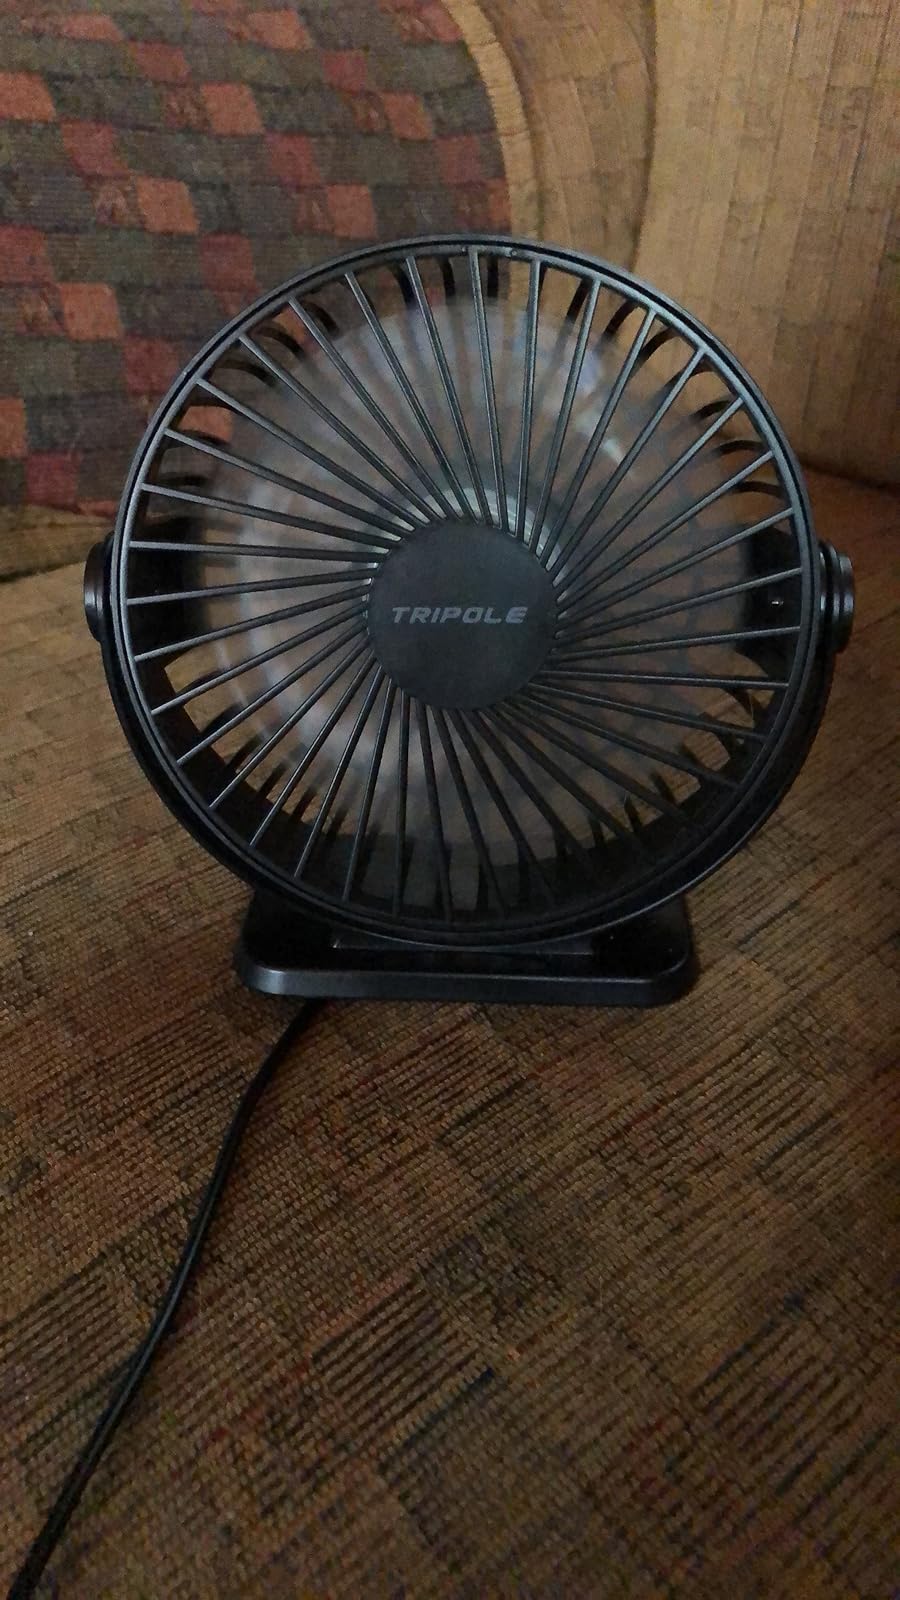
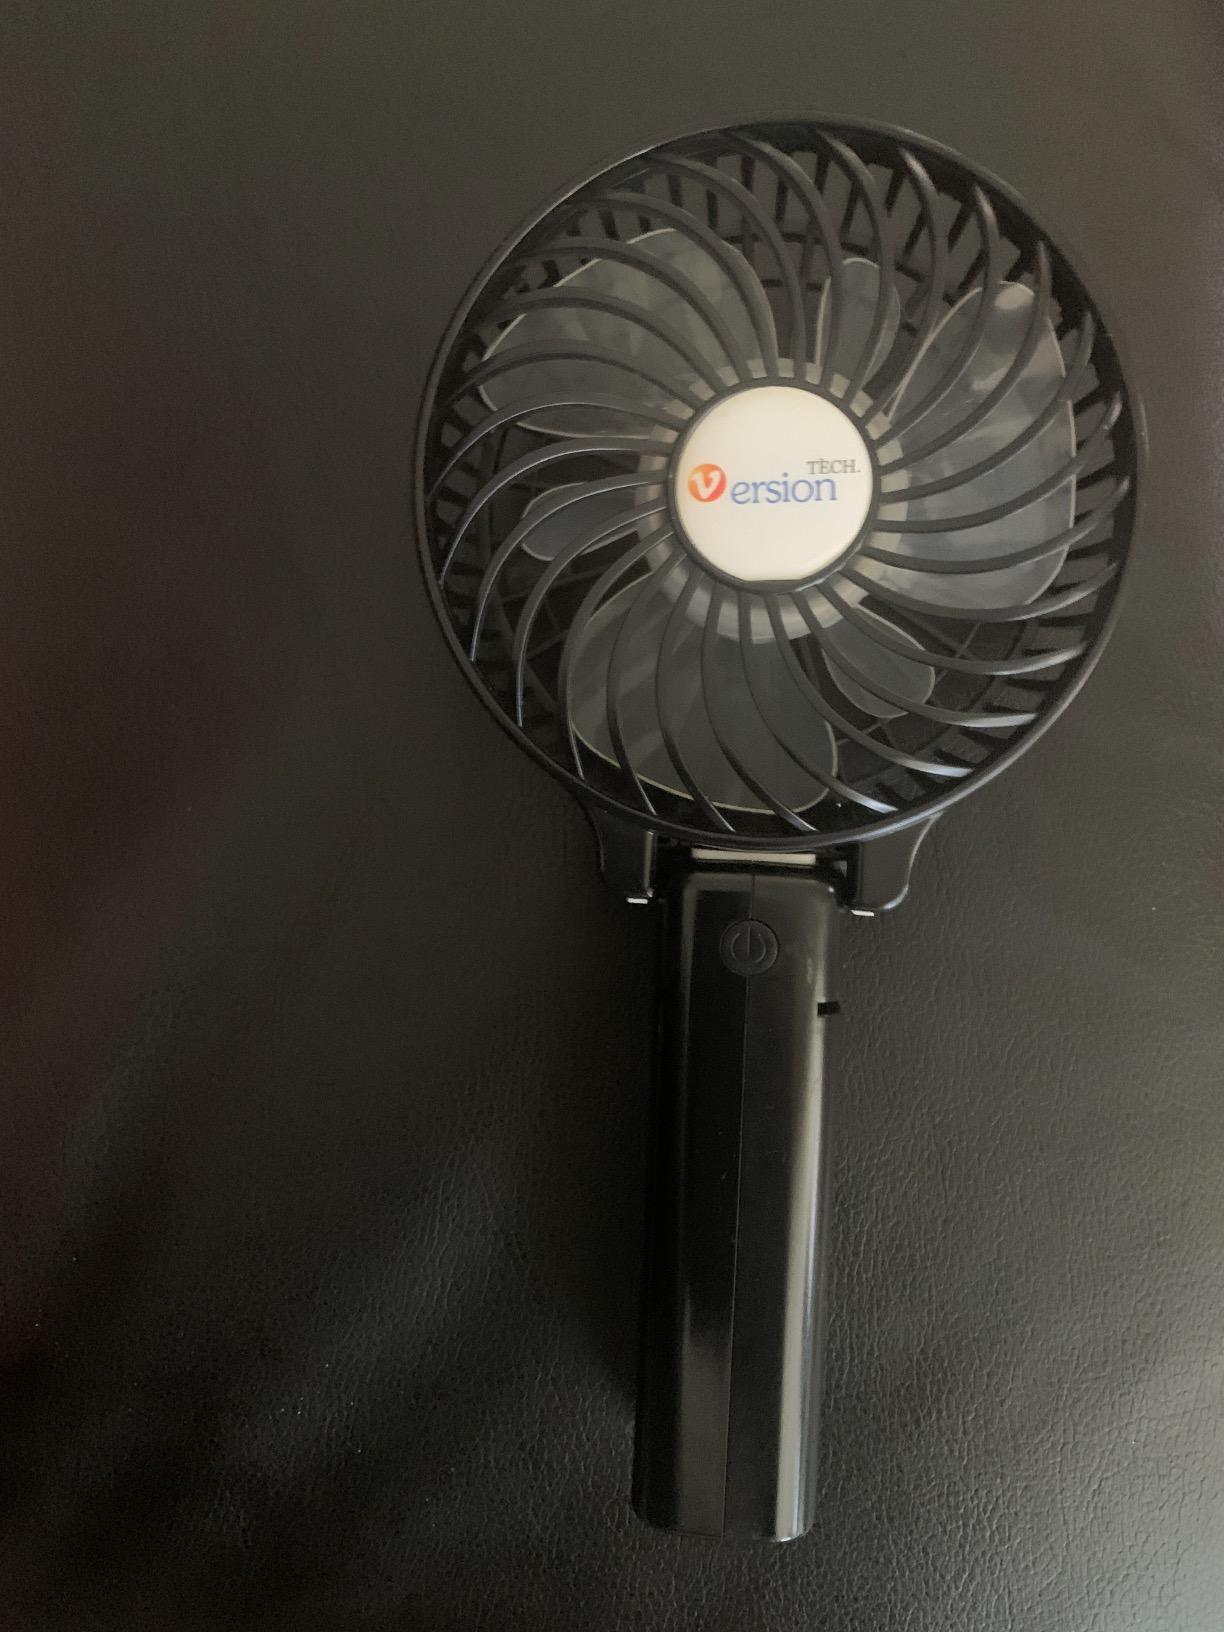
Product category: fan
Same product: no